Emirate of Crete

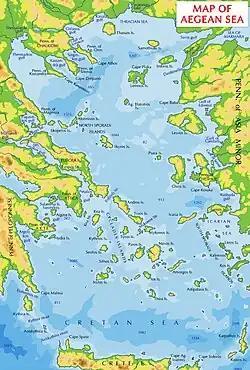
Map of the Aegean Sea, with Crete in the bottom

Abu Hafs repulsed the early Byzantine attacks and slowly consolidated control of the entire island. He recognized the suzerainty of the Abbasid Caliphate, but ruled as a "de facto" independent prince. The conquest of the island was of major importance as it transformed the naval balance of power in the Eastern Mediterranean and opened the hitherto secure Aegean Sea littoral to frequent and devastating raids.